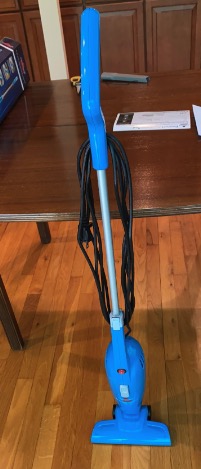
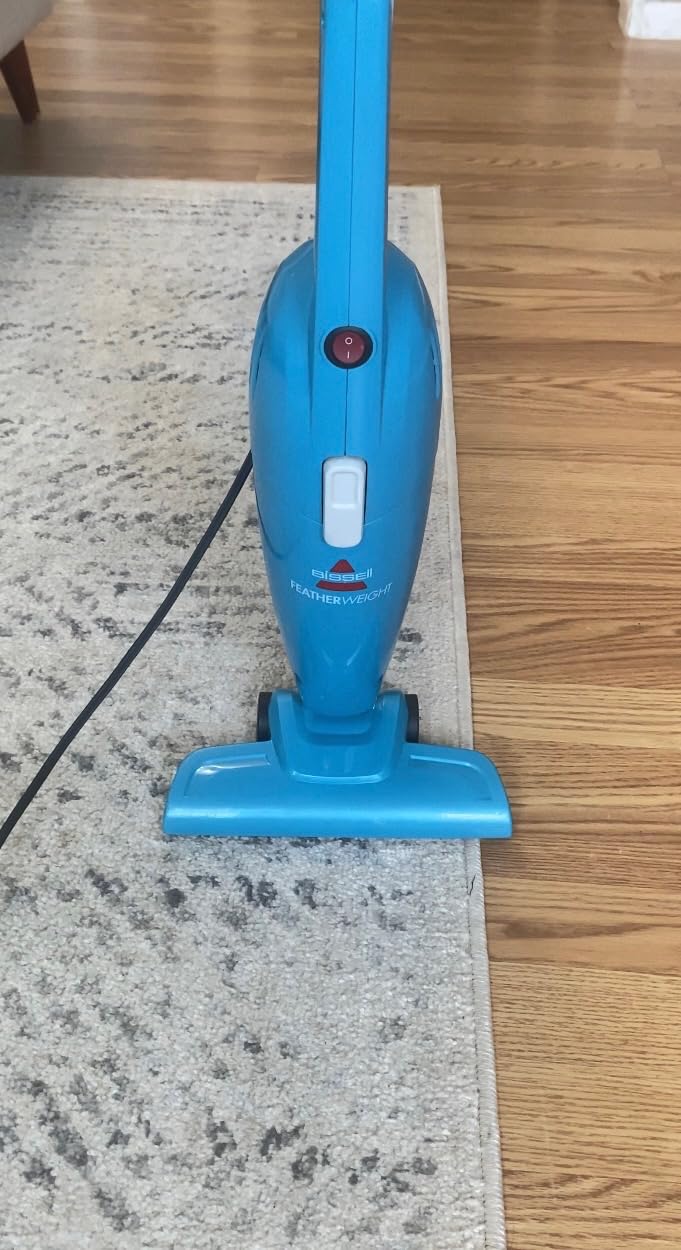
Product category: items_vacuum
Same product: yes